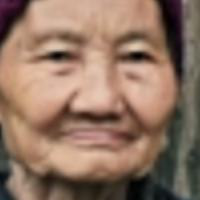
Age group: age 80 +